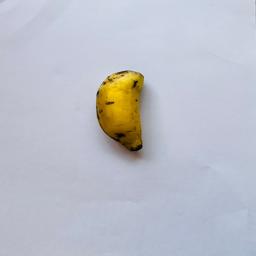
Banana variety: Sabri Kola